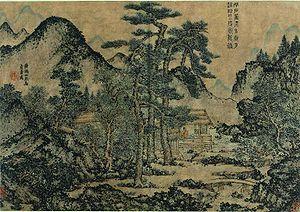
Shanshui, est un terme chinois qui évoque le paysage littéraire et pictural. En tant que forme propre à la peinture chinoise le modèle du shanshui a été repris, sous d'autres formes, dans une partie de la peinture coréenne et de la peinture japonaise anciennes.